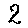
Label: 2